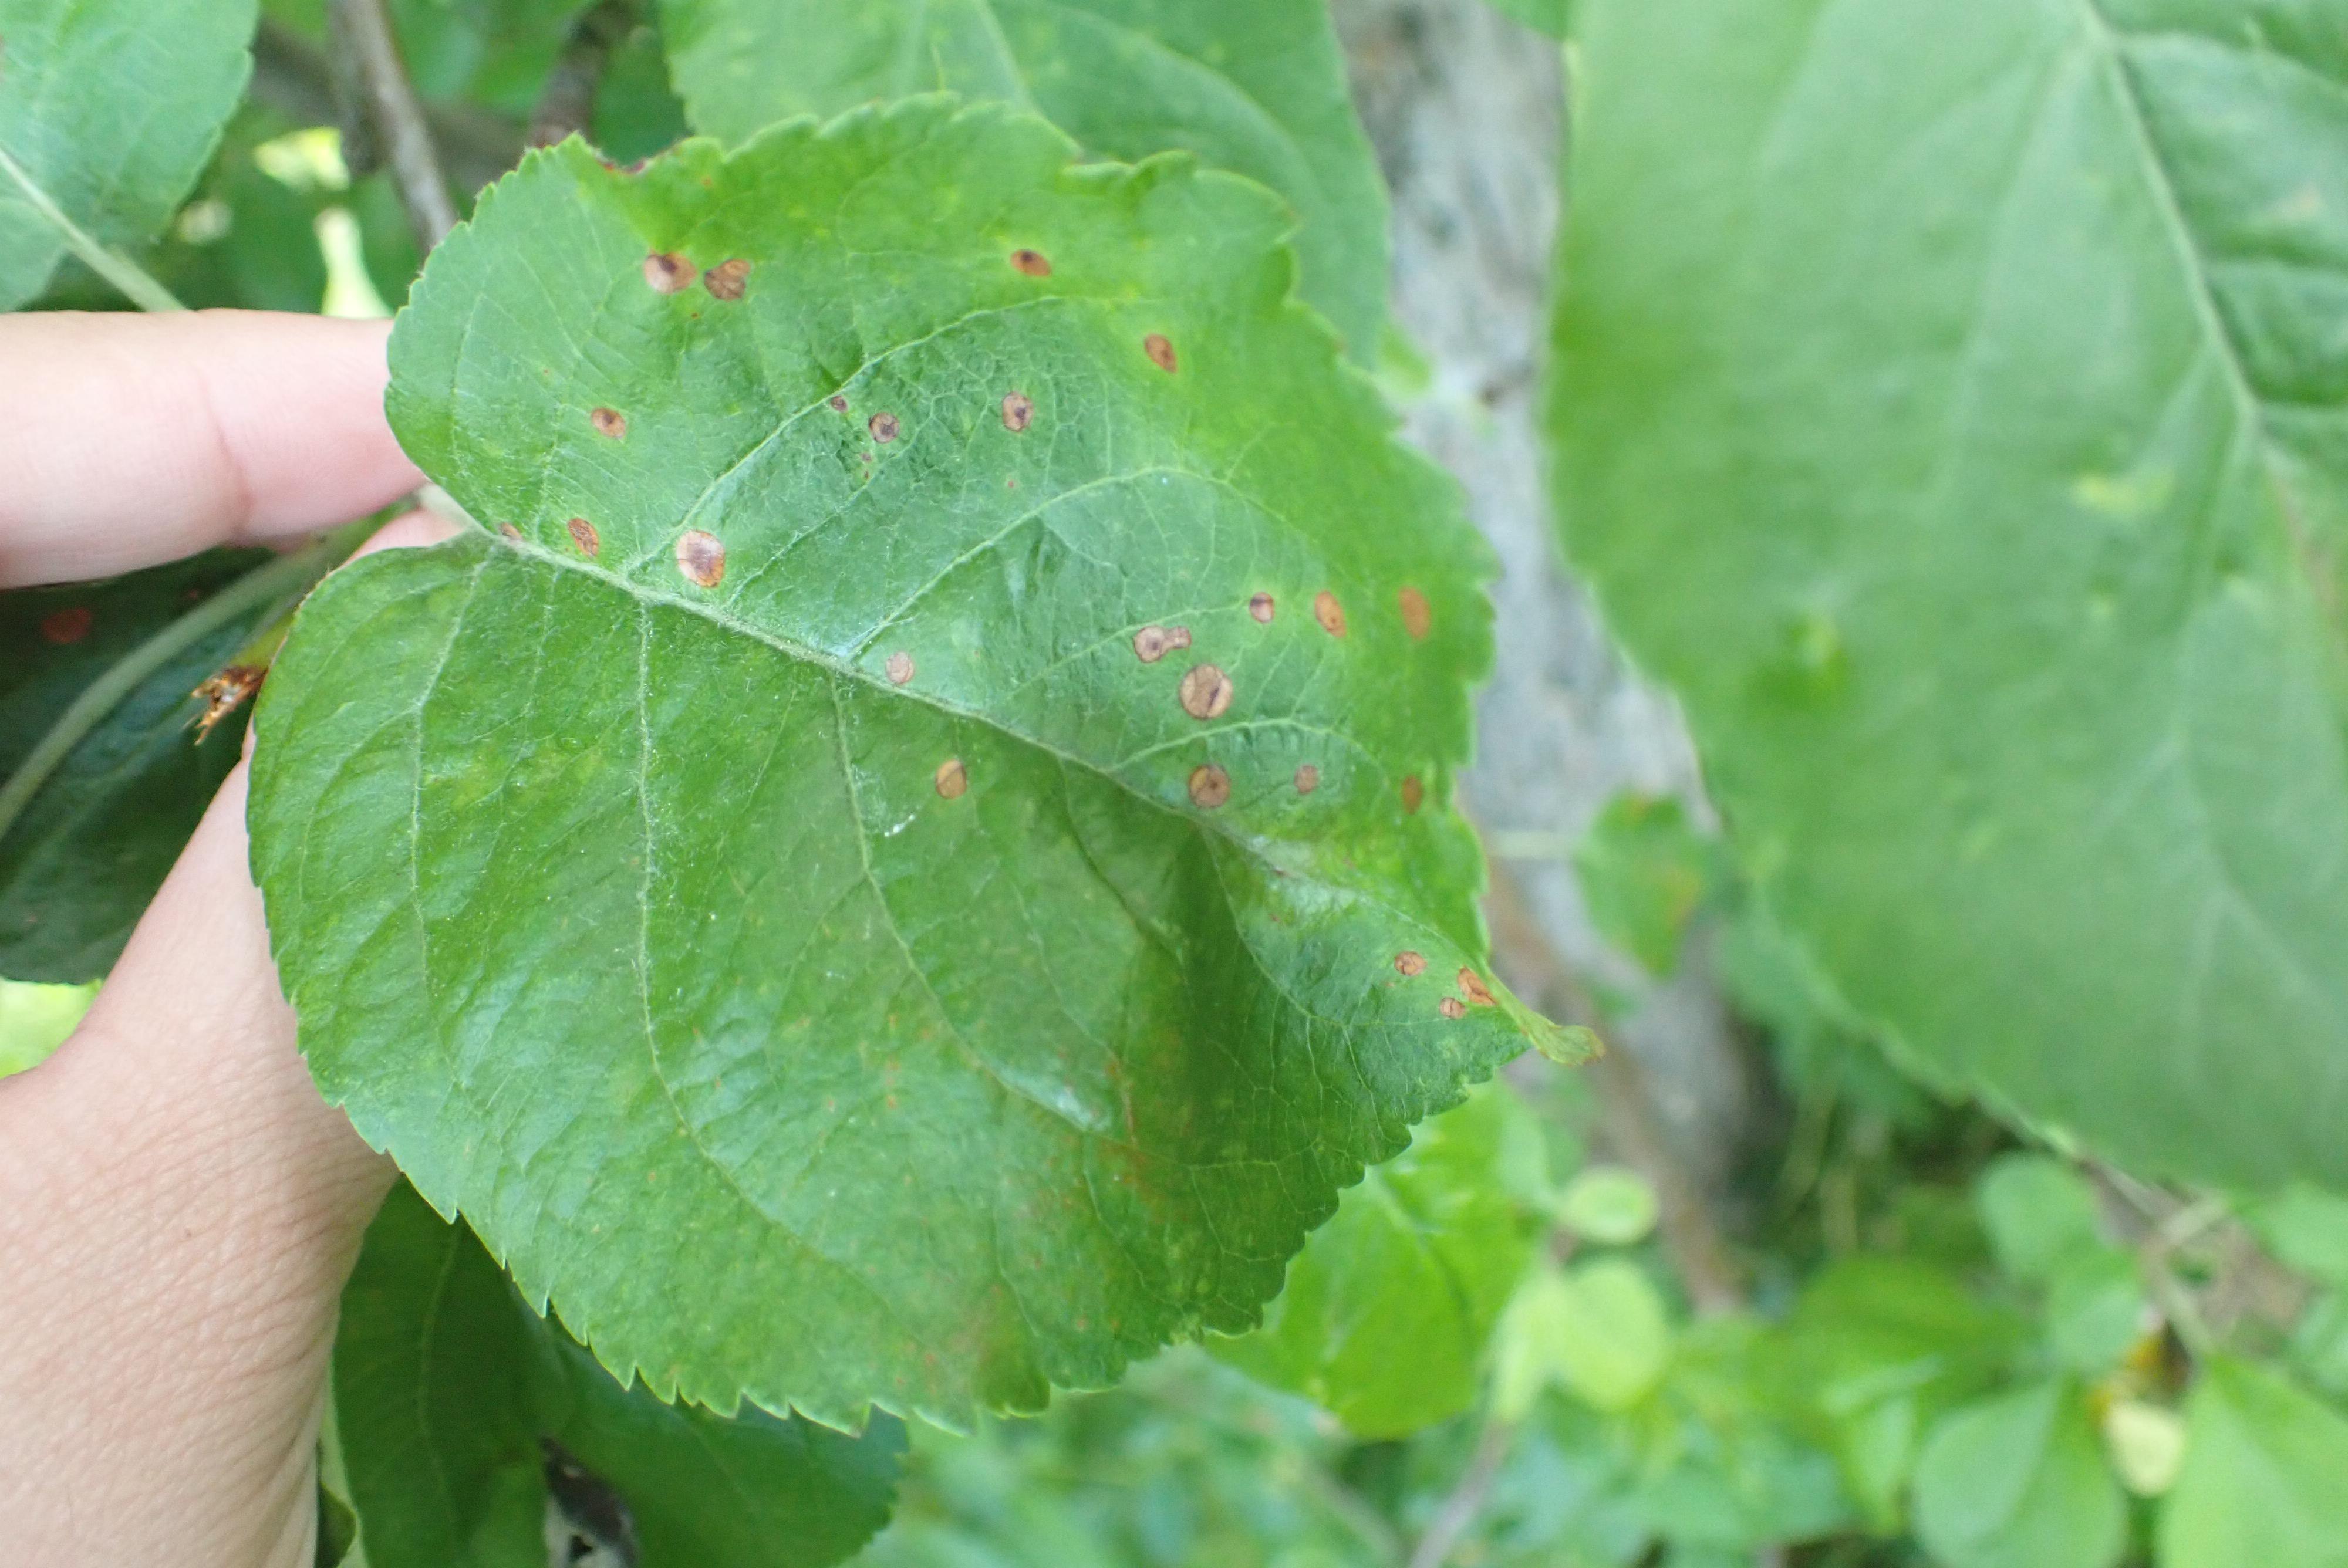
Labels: frog_eye_leaf_spot